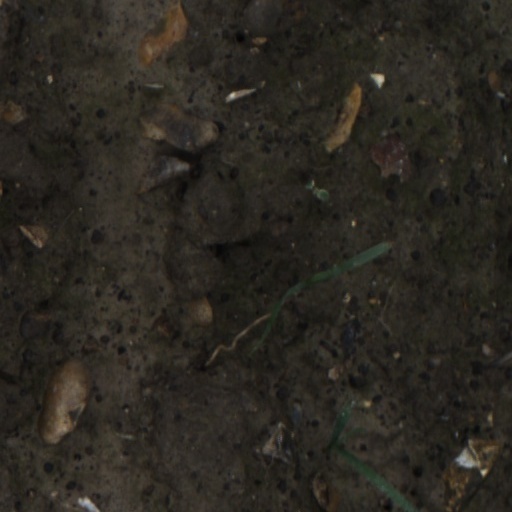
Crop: wheat